Sloat's Dam and Mill Pond

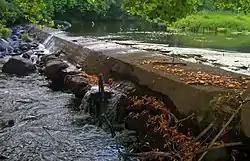
View west across dam, 2008

Sloat's Dam and Mill Pond is located between Waldron Terrace and Ballard Avenue in Sloatsburg, New York, United States. The 200-foot–long (60 m) concrete dam creates the mill pond north of it by impounding the Ramapo River.